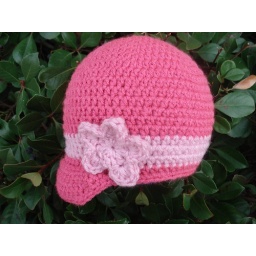
Brim Hat w/ flower in pink